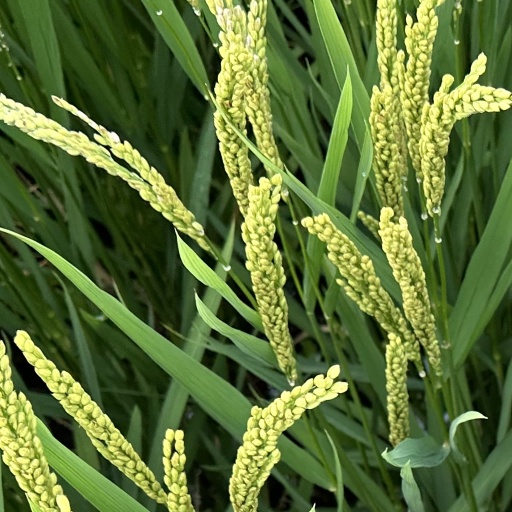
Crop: rice